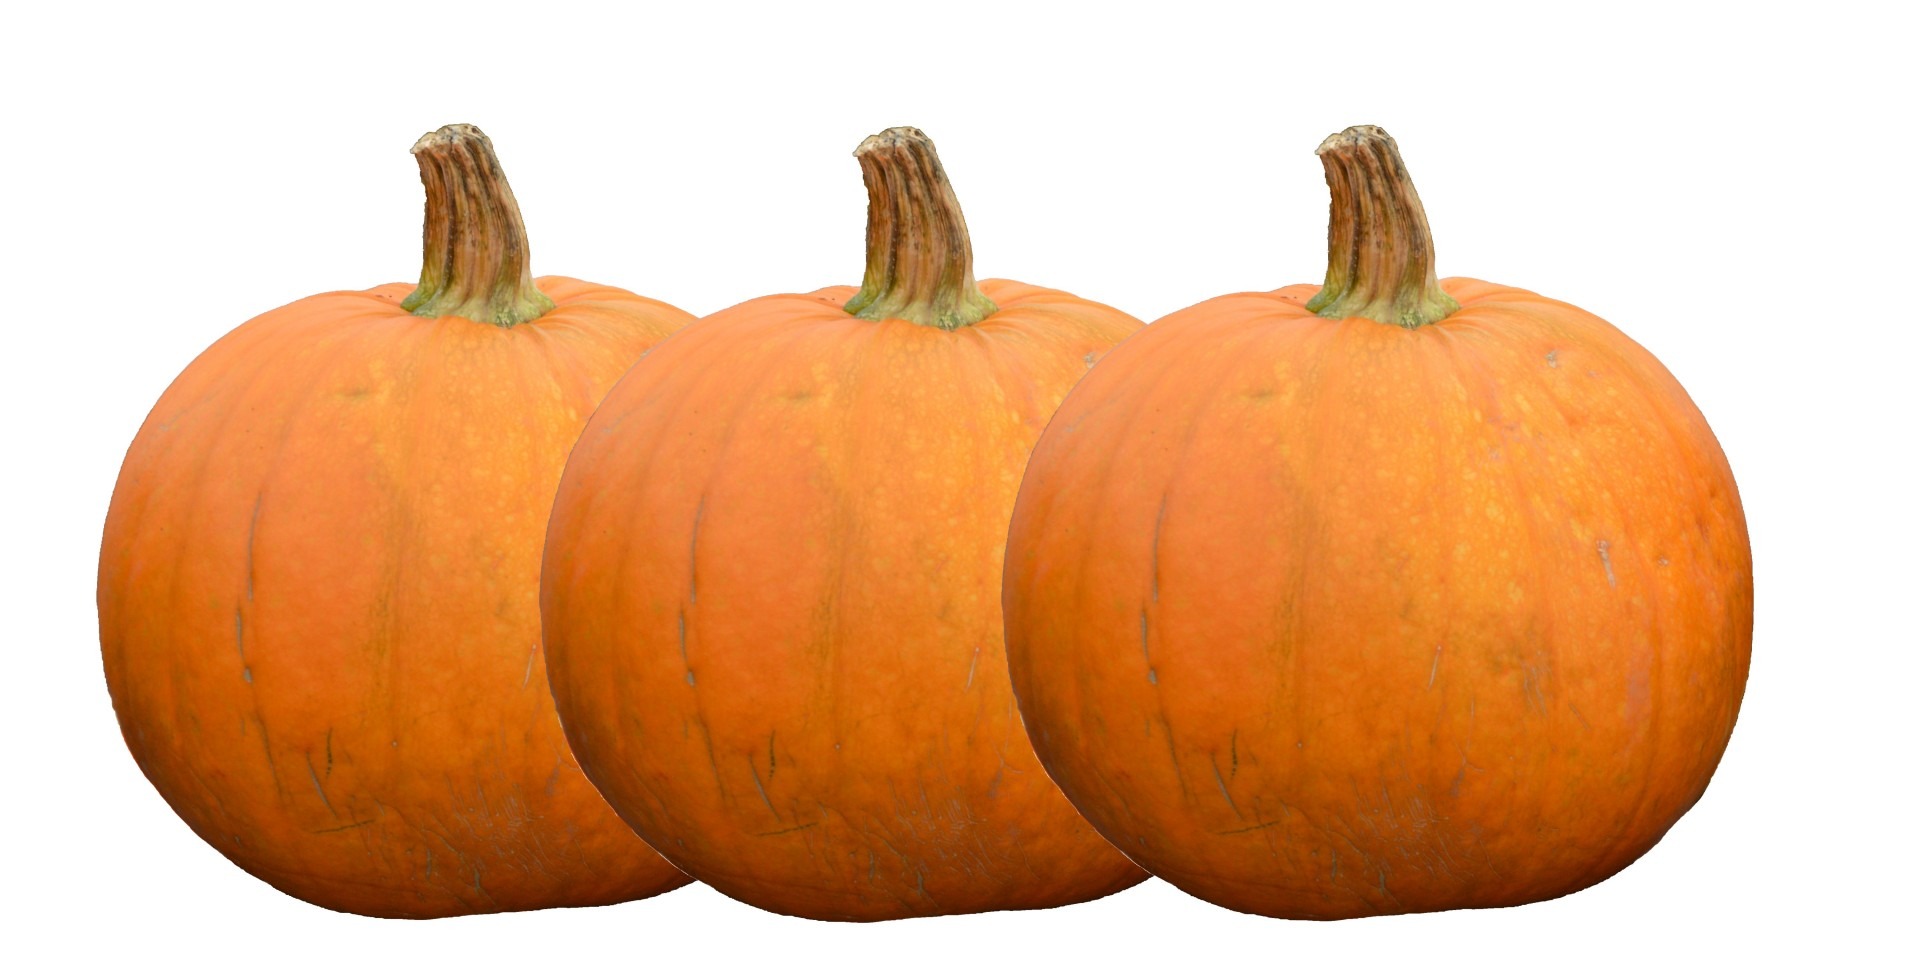
plant, fruit, ripe, decoration, food, ingredient, produce, vegetable, natural, pumpkin, fresh, agriculture, healthy, delicious, health, gourd, nutrition, tasty, vegetarian, raw, calabaza, diet, organic, cucurbita, nutritious, man made object, winter squash